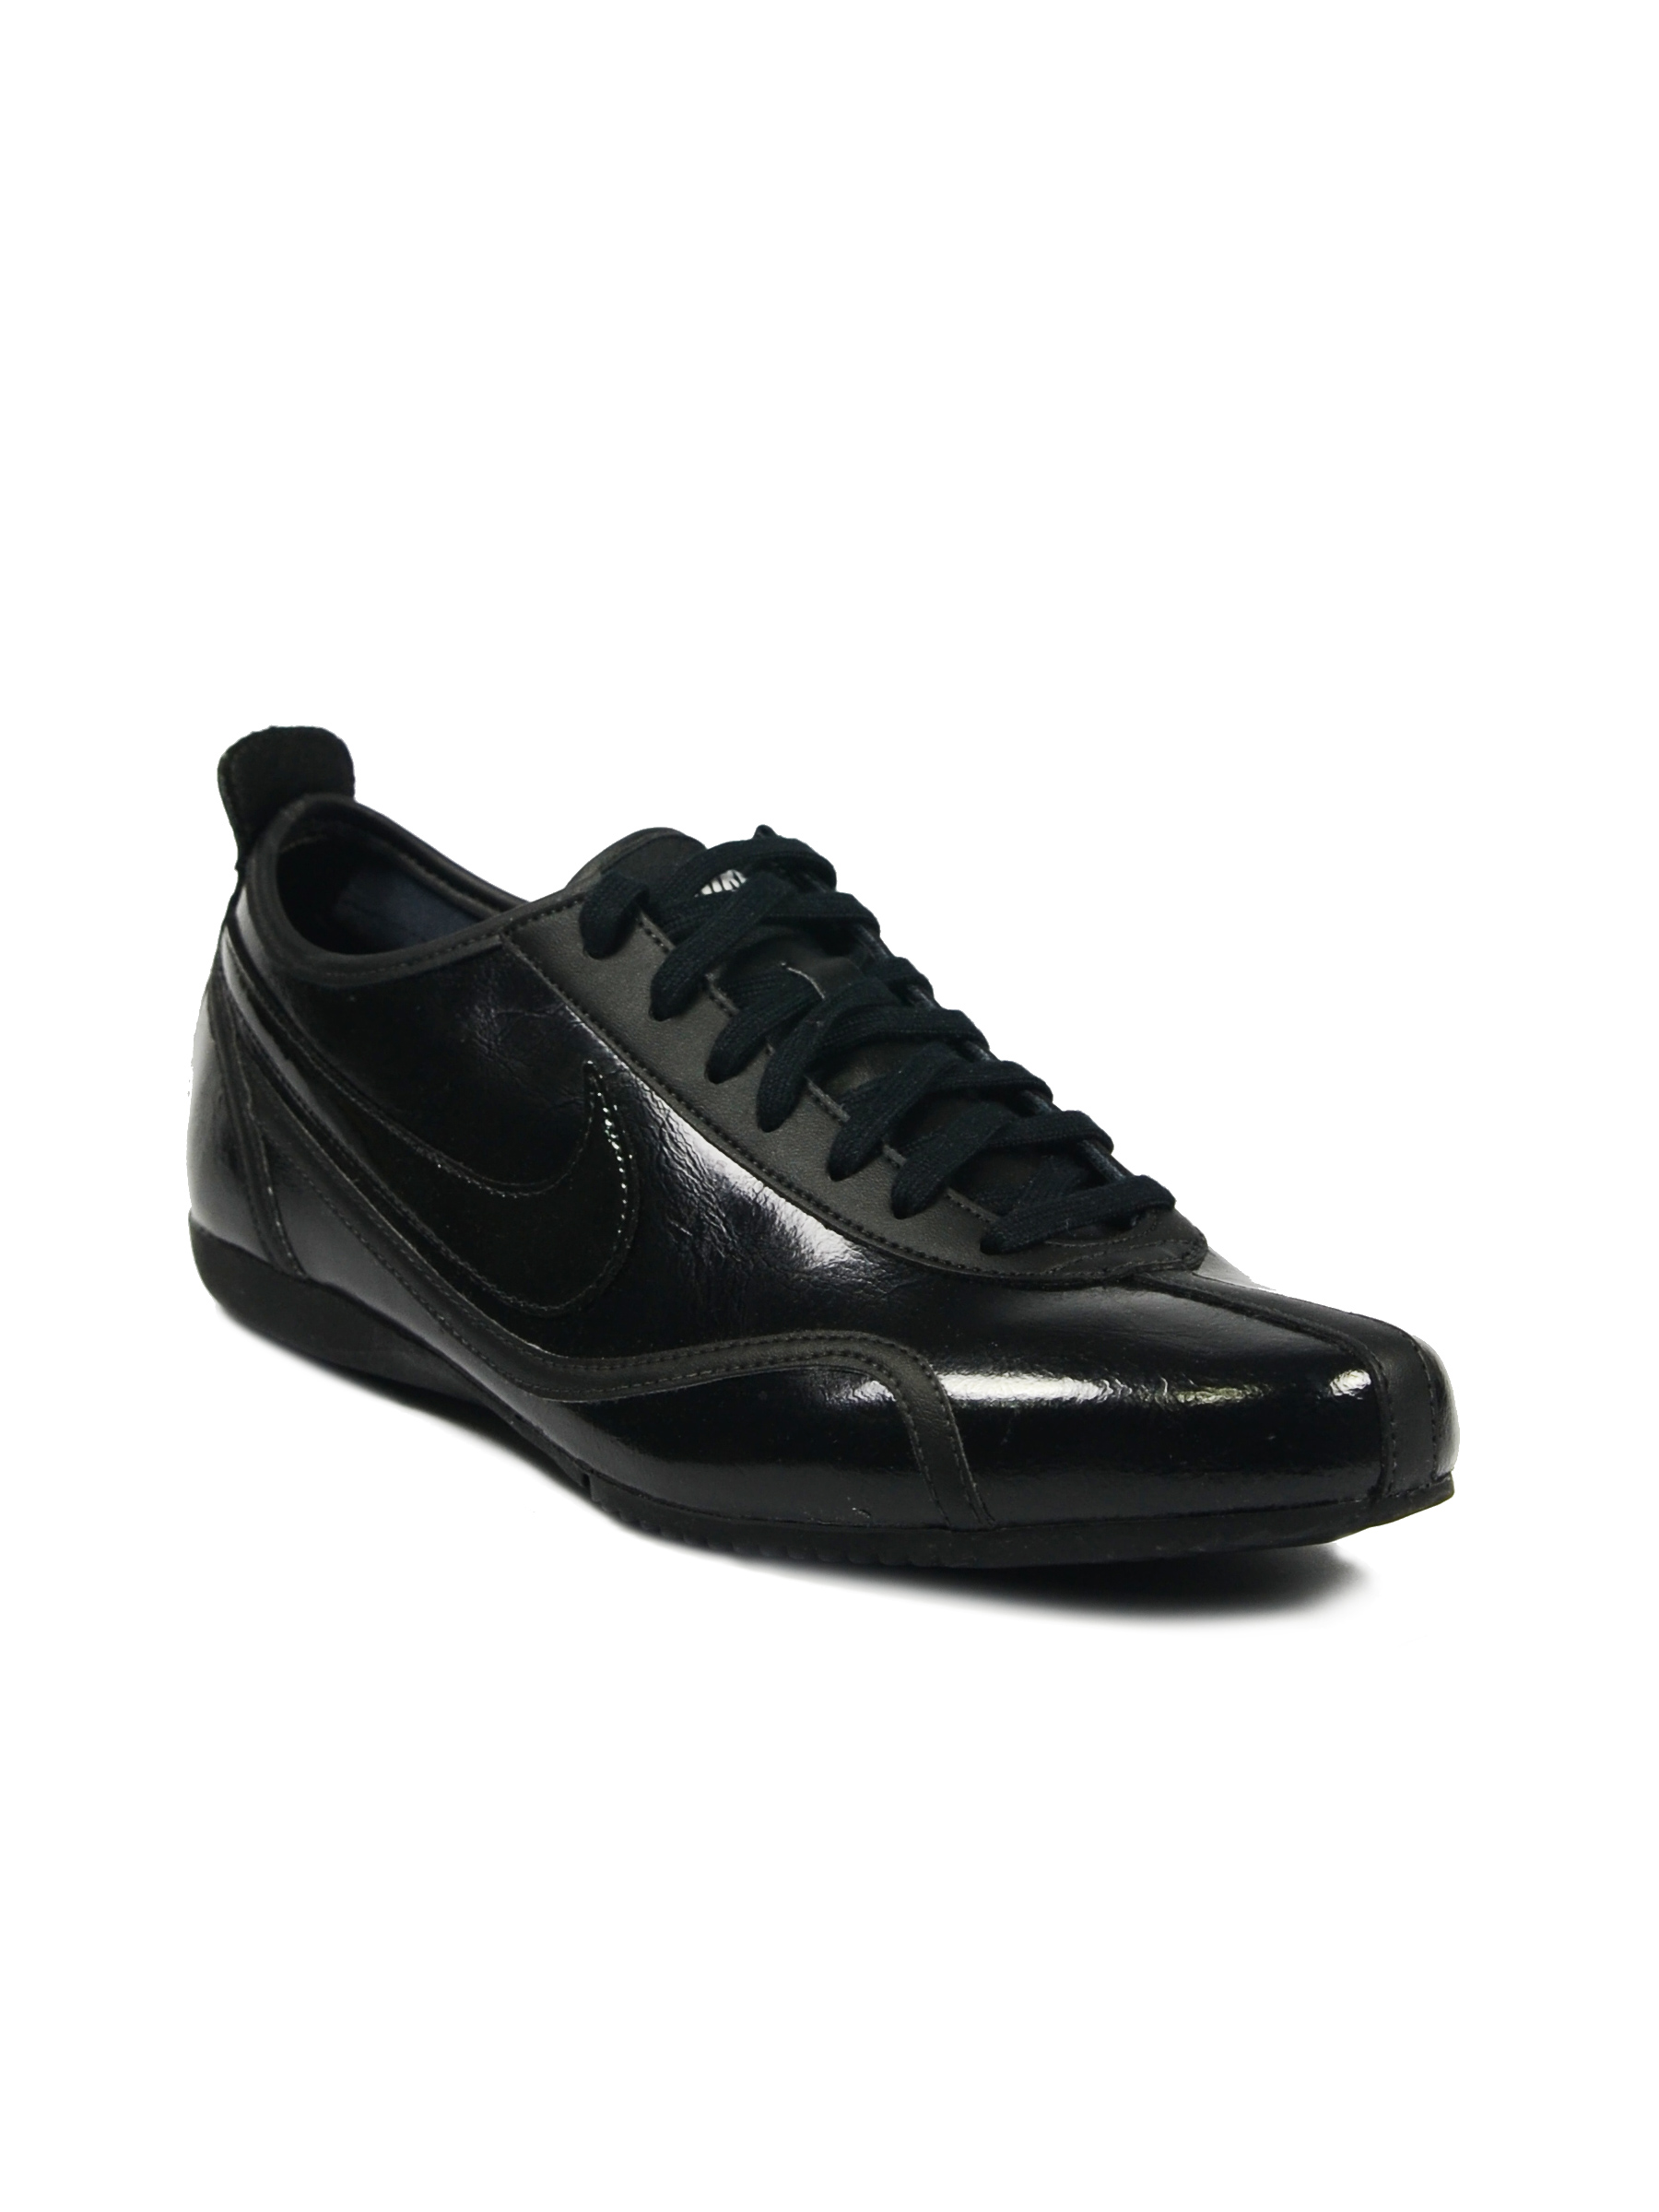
Nike Women Iza Black Shoe
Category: Footwear / Shoes / Sports Shoes
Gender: Women
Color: Black
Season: Summer 2011
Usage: Sports